Siesta Beach

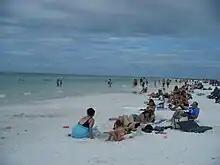
Siesta Beach

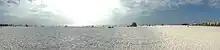
Panorama illustrating the expansive width

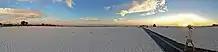
Roll-out mat aids walking

Siesta Beach (sometimes known as Siesta Key Beach) is a beach located on Siesta Key in the U.S. state of Florida.